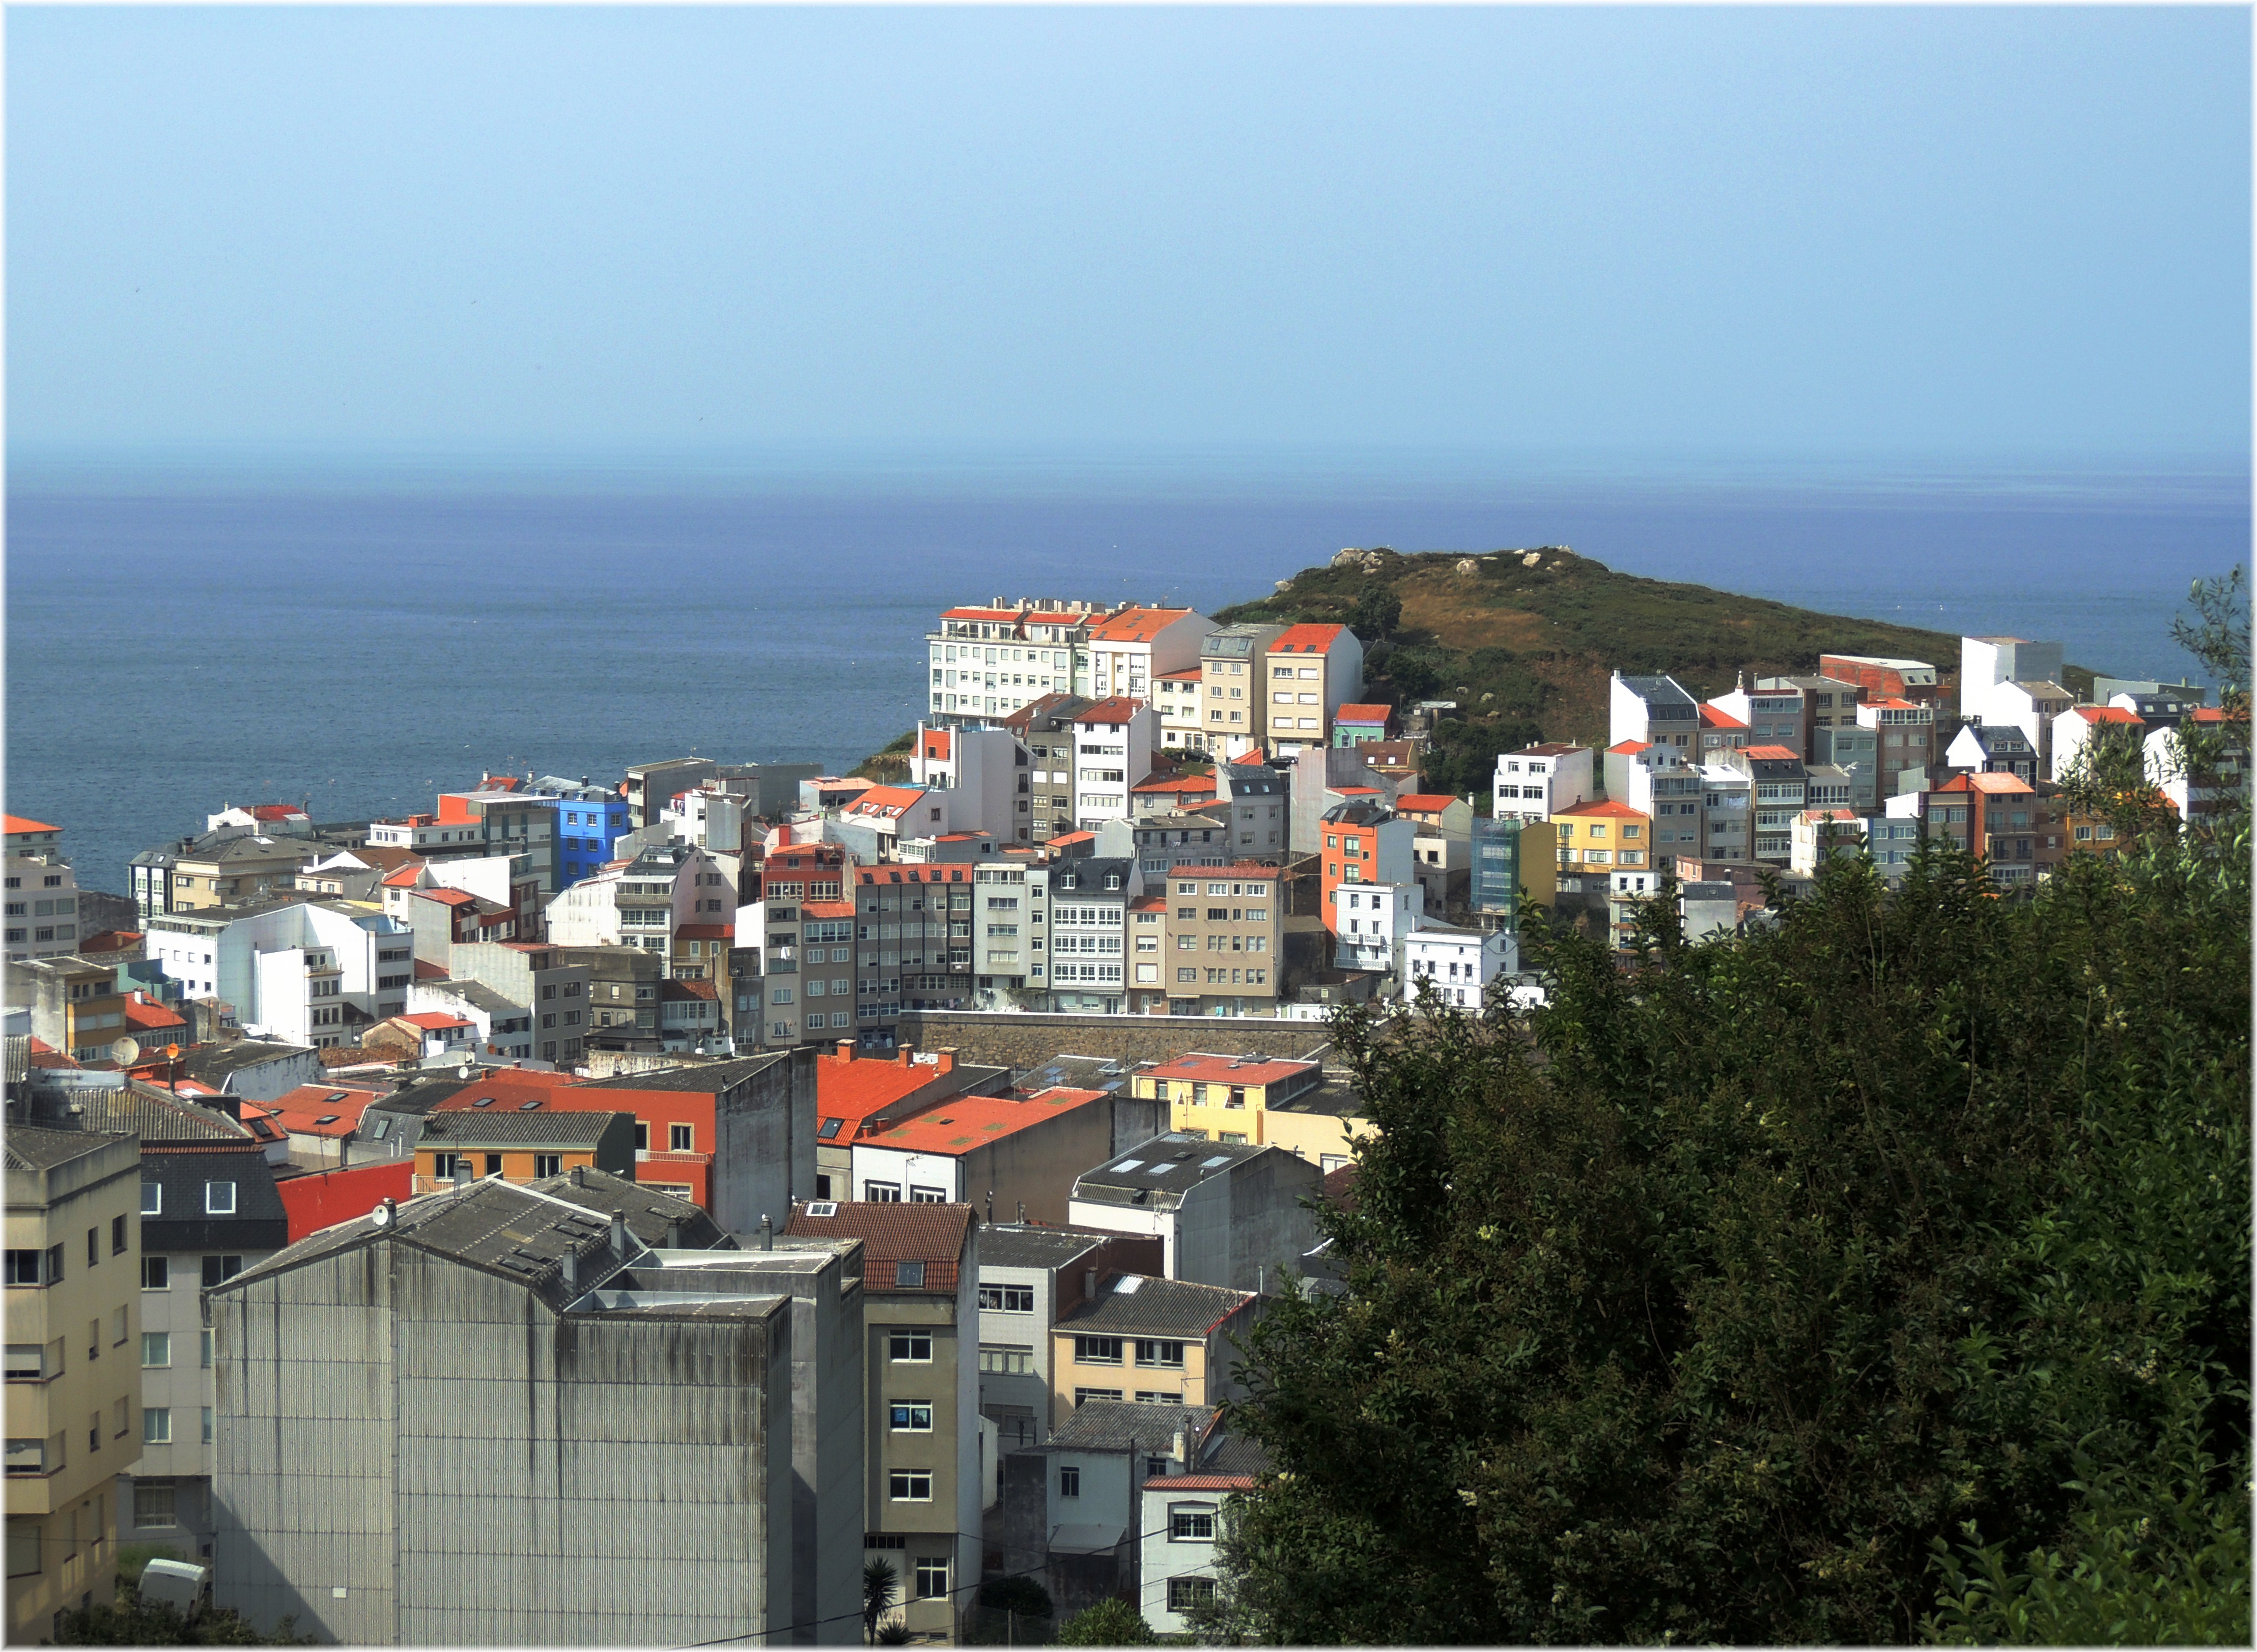
coast, horizon, skyline, town, city, cityscape, panorama, downtown, village, suburb, property, tower block, cool image, neighbourhood, aerial photography, residential area, human settlement